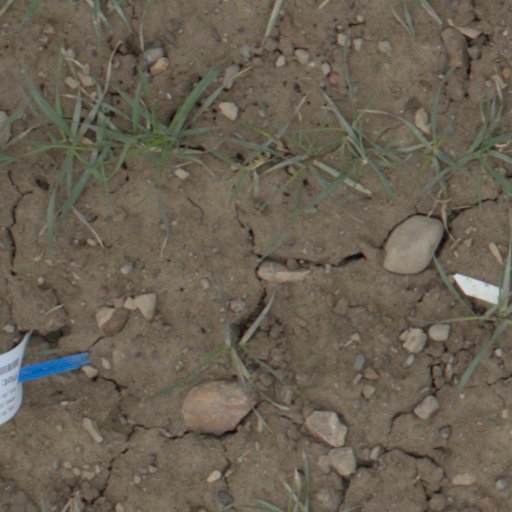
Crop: wheat